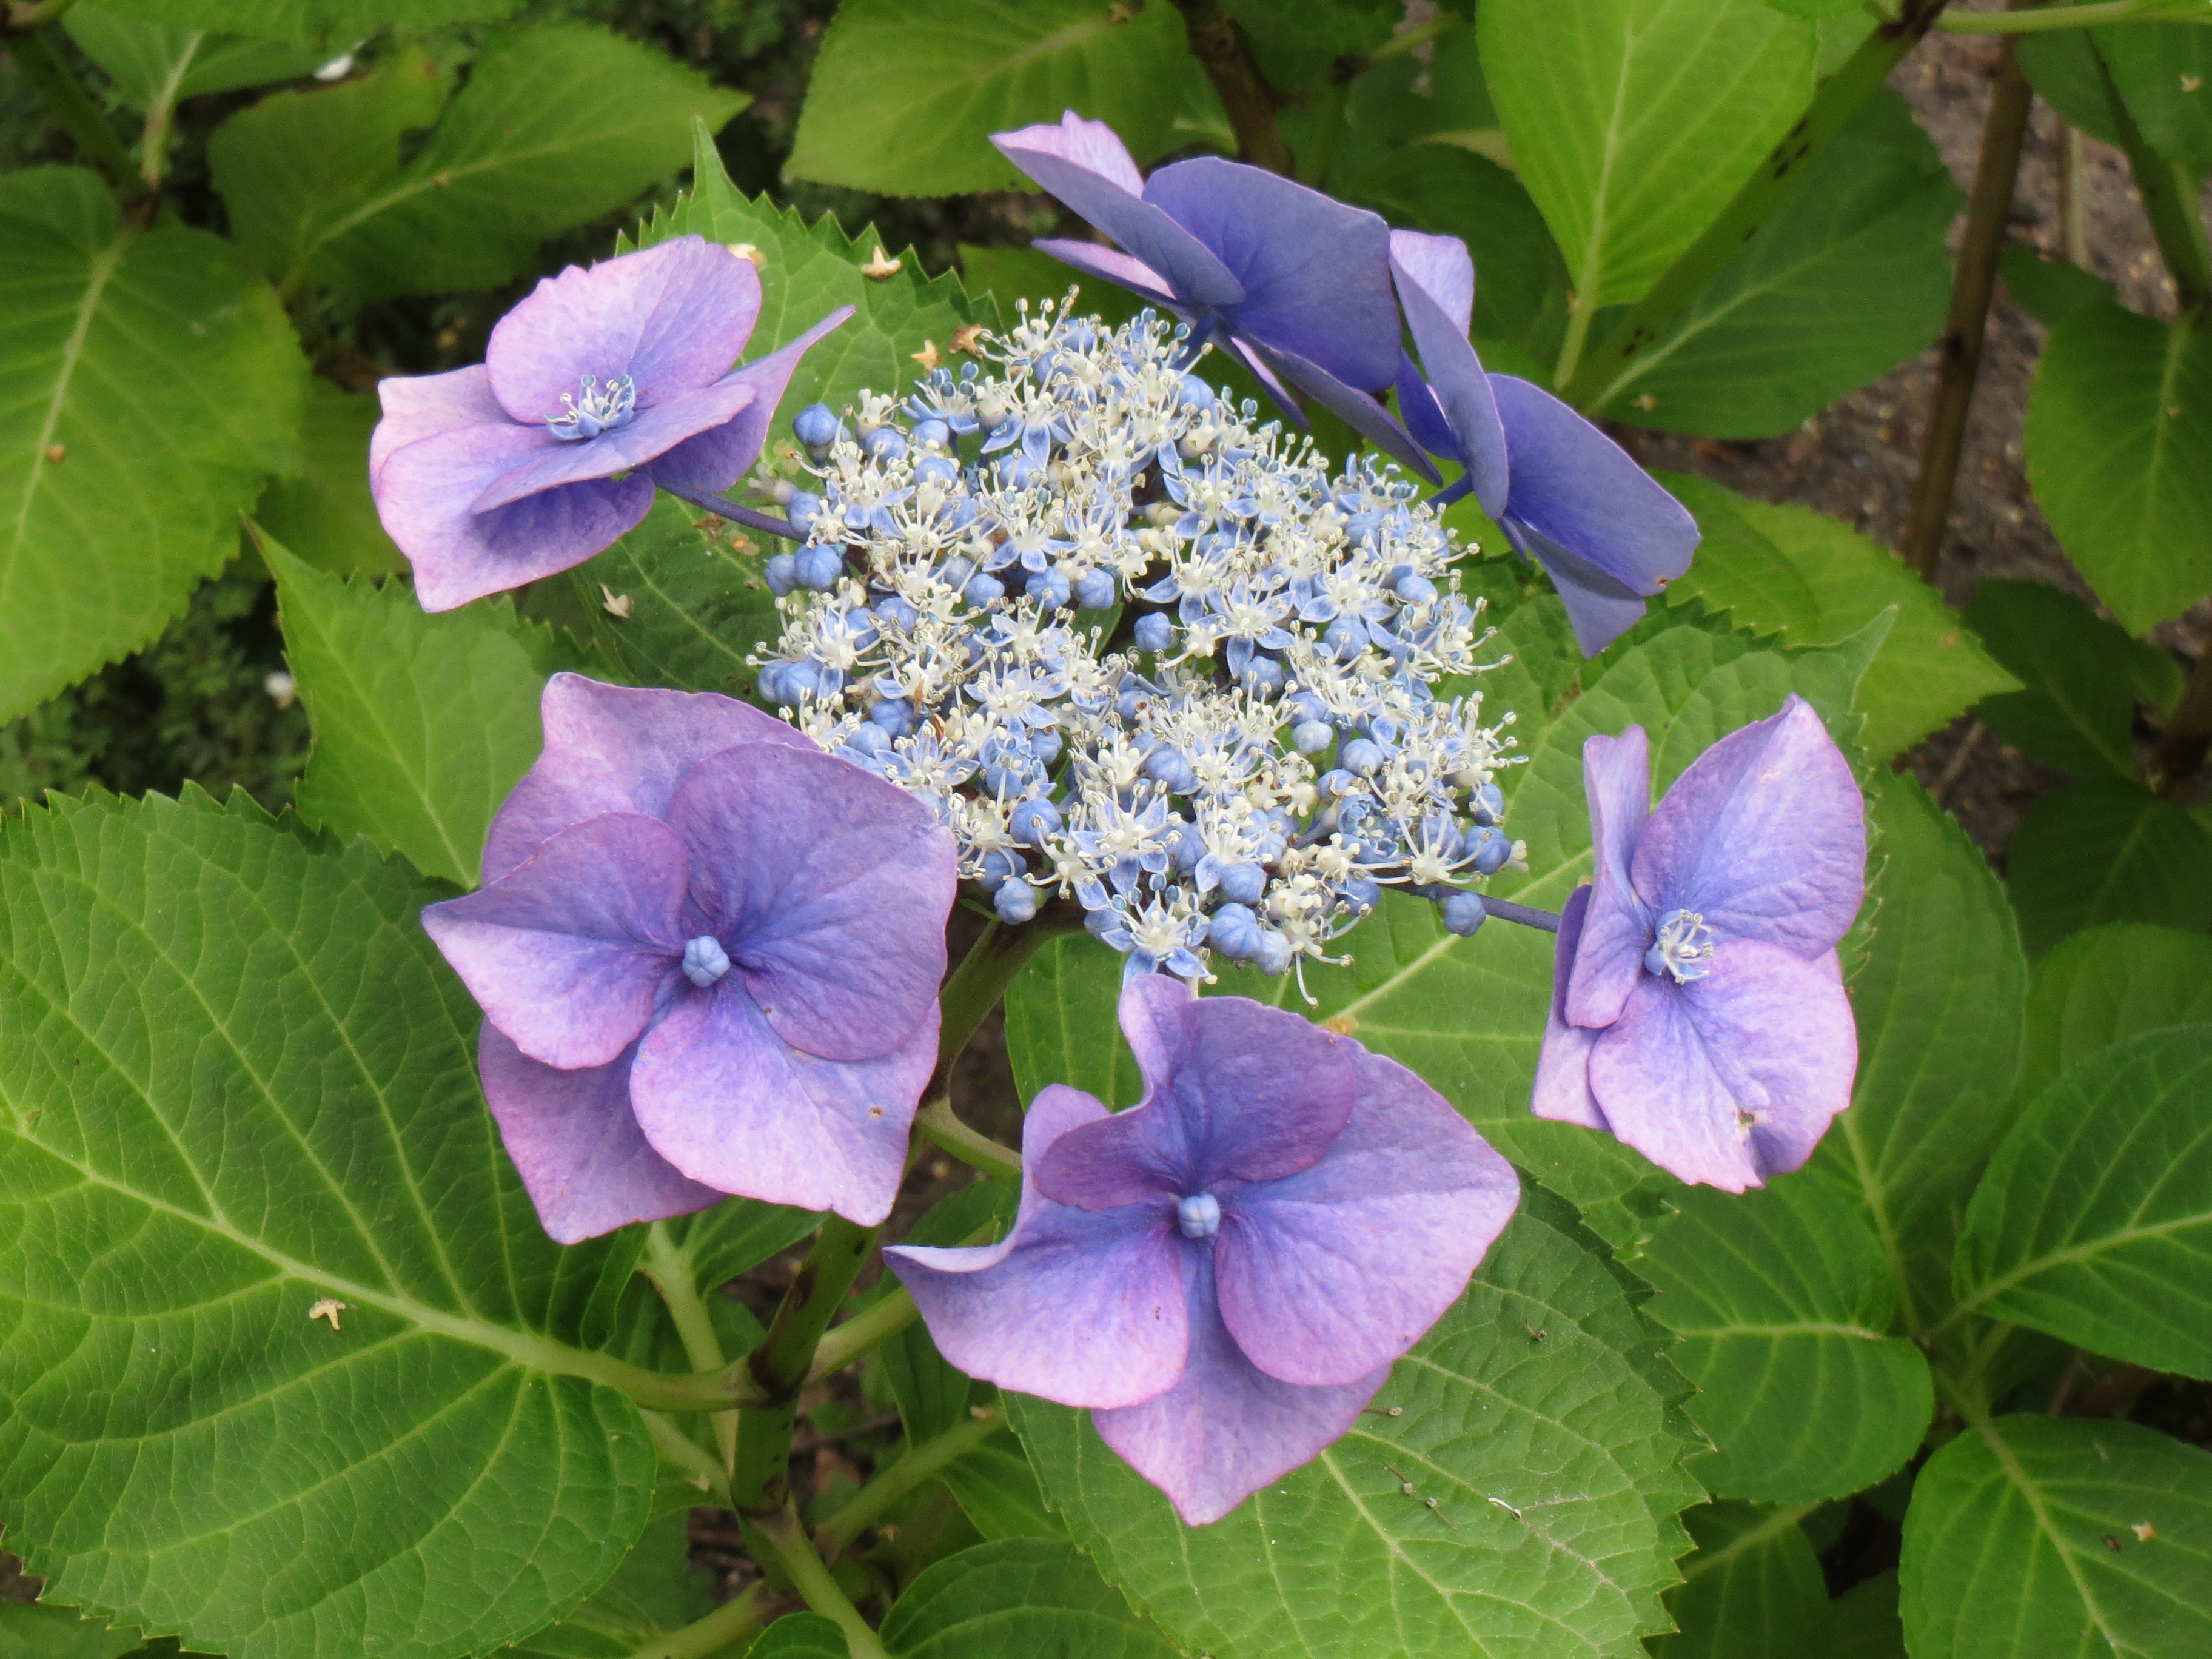
plant, flower, petal, bush, botany, blue, flora, hydrangea, flowers, garden plant, flowering plant, hydrangeaceae, cornales, annual plant, land plant, hydrangea serrata